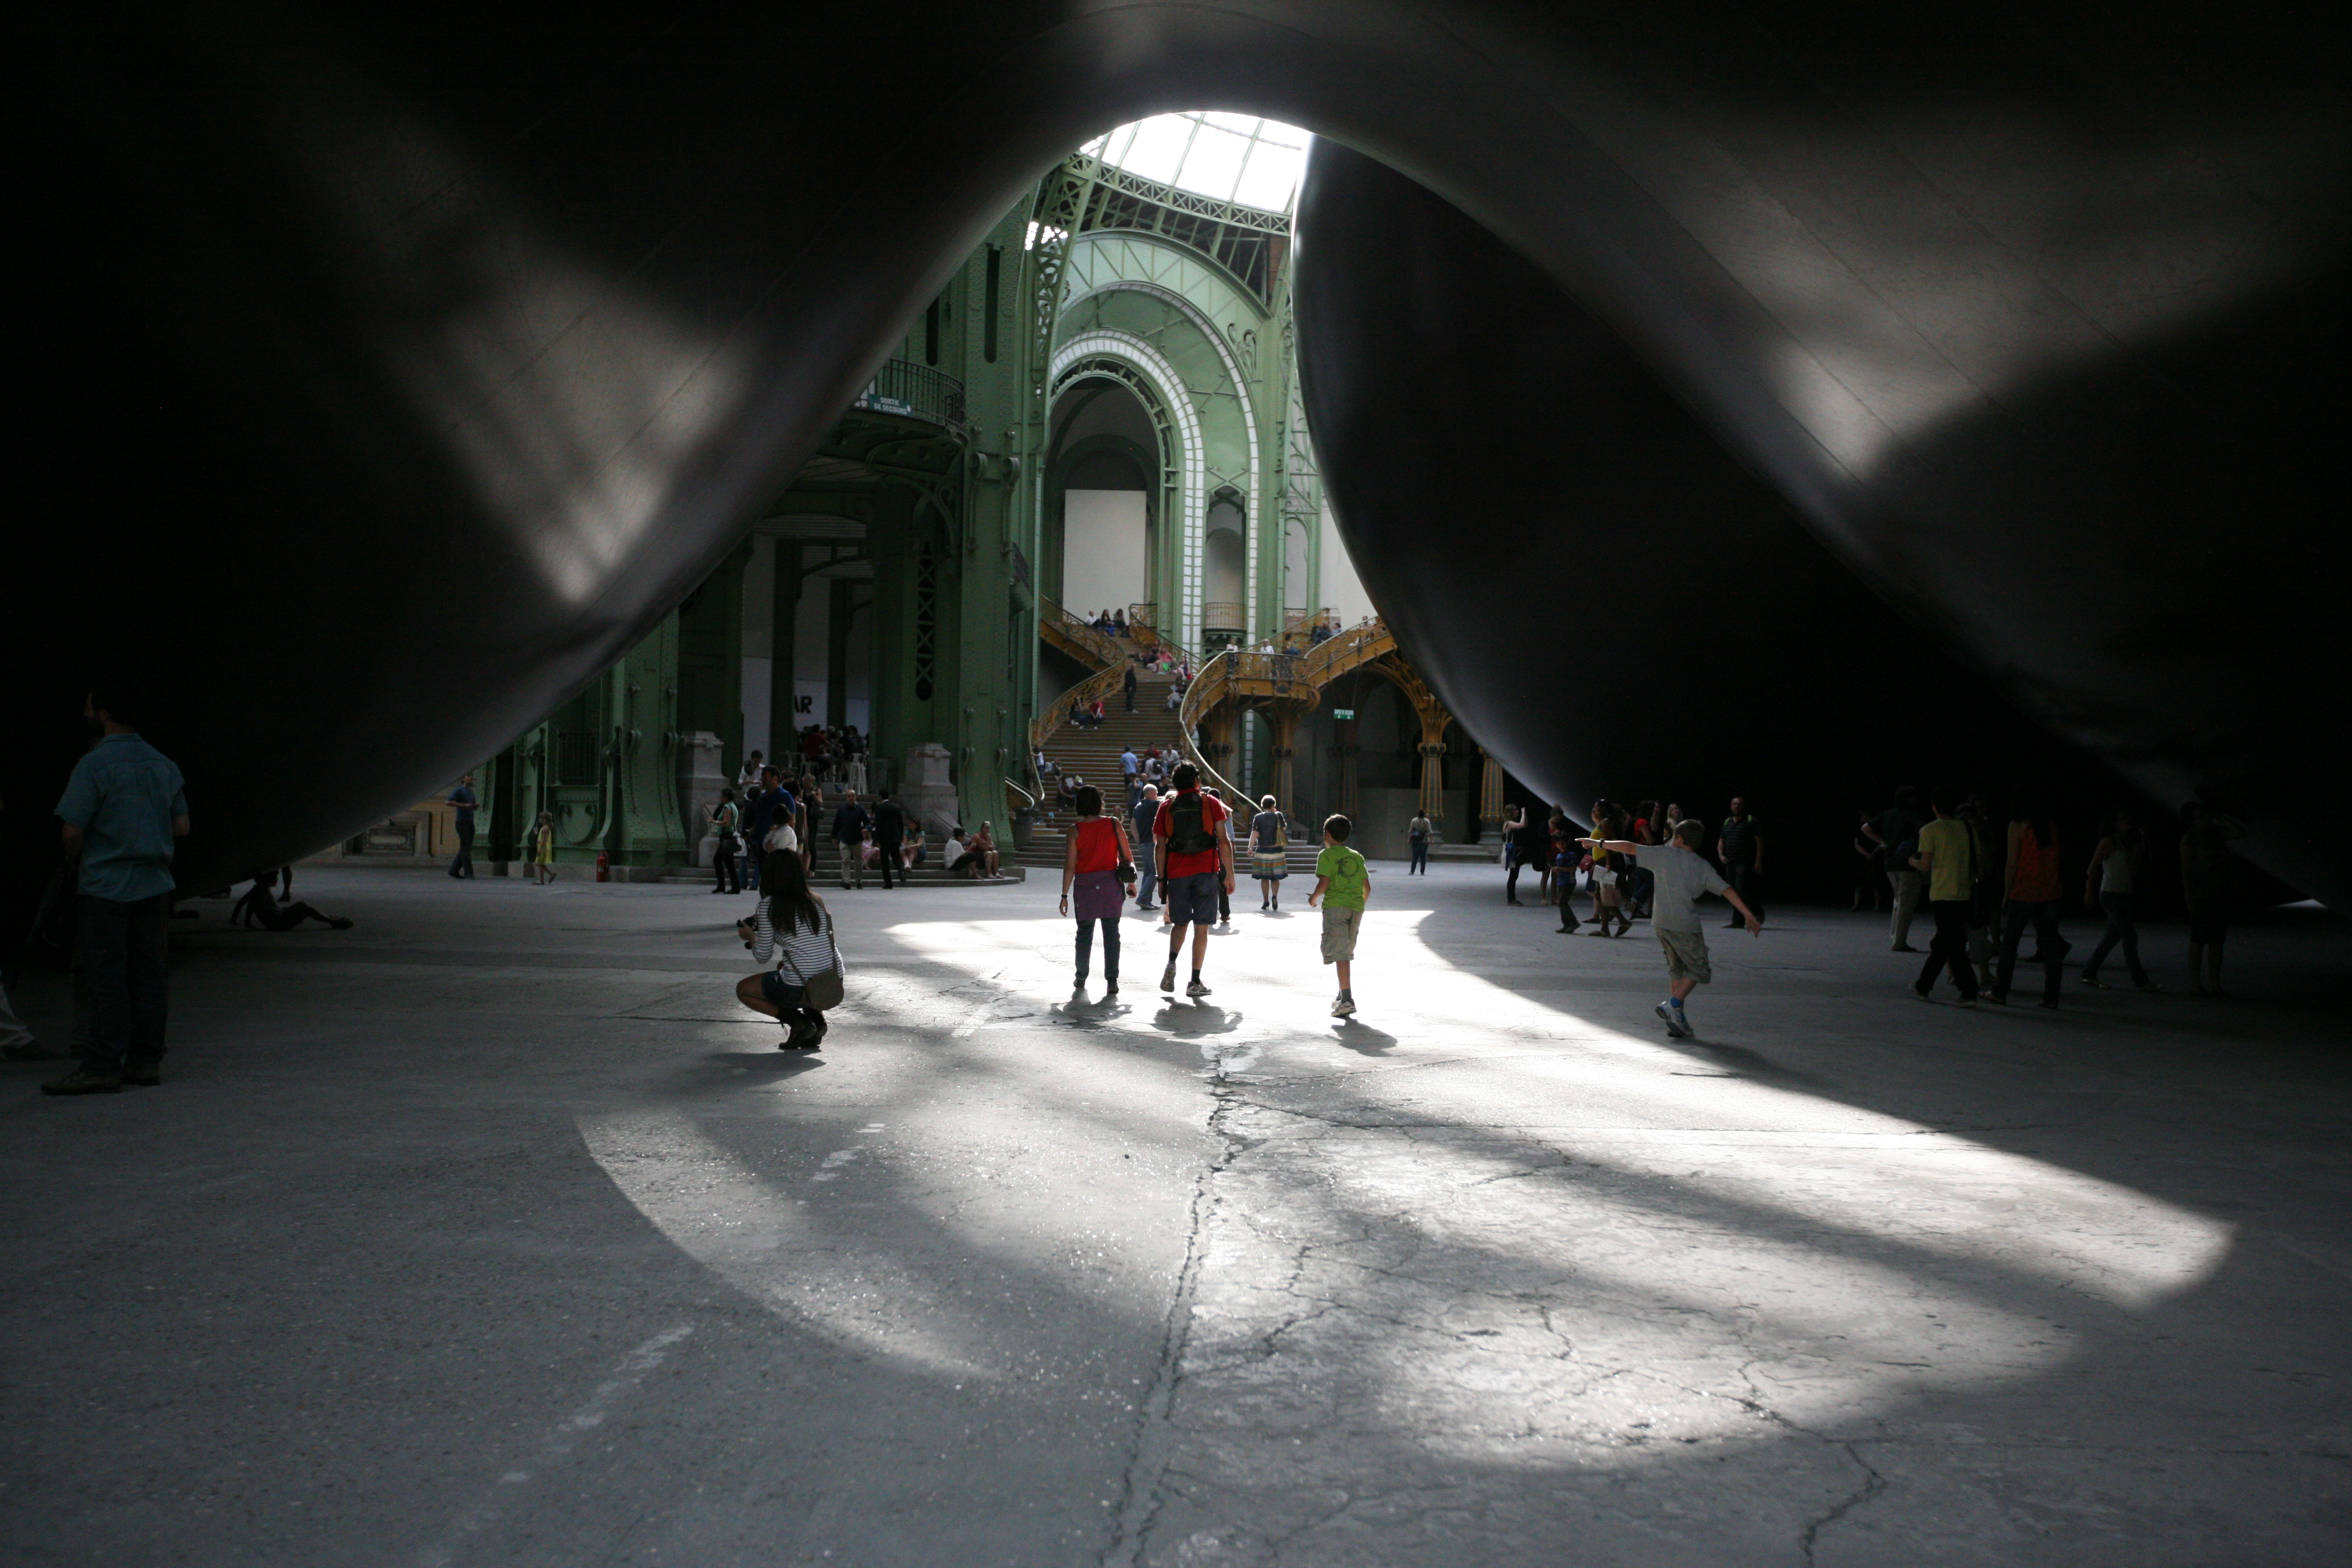
light, night, photography, paris, darkness, artwork, sculpture, art, exposition, exhibition, anishkapoor, contemporaryart, leviathan, grandpalais, monumenta, atmosphere of earth